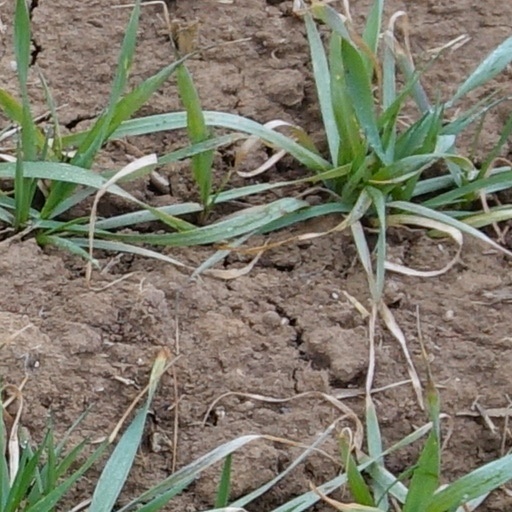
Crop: wheat